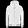
Label: Coat